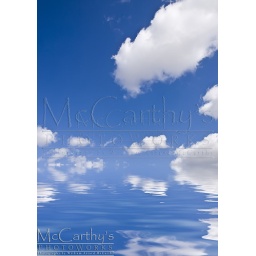
Clouds reflected in calm ocean water